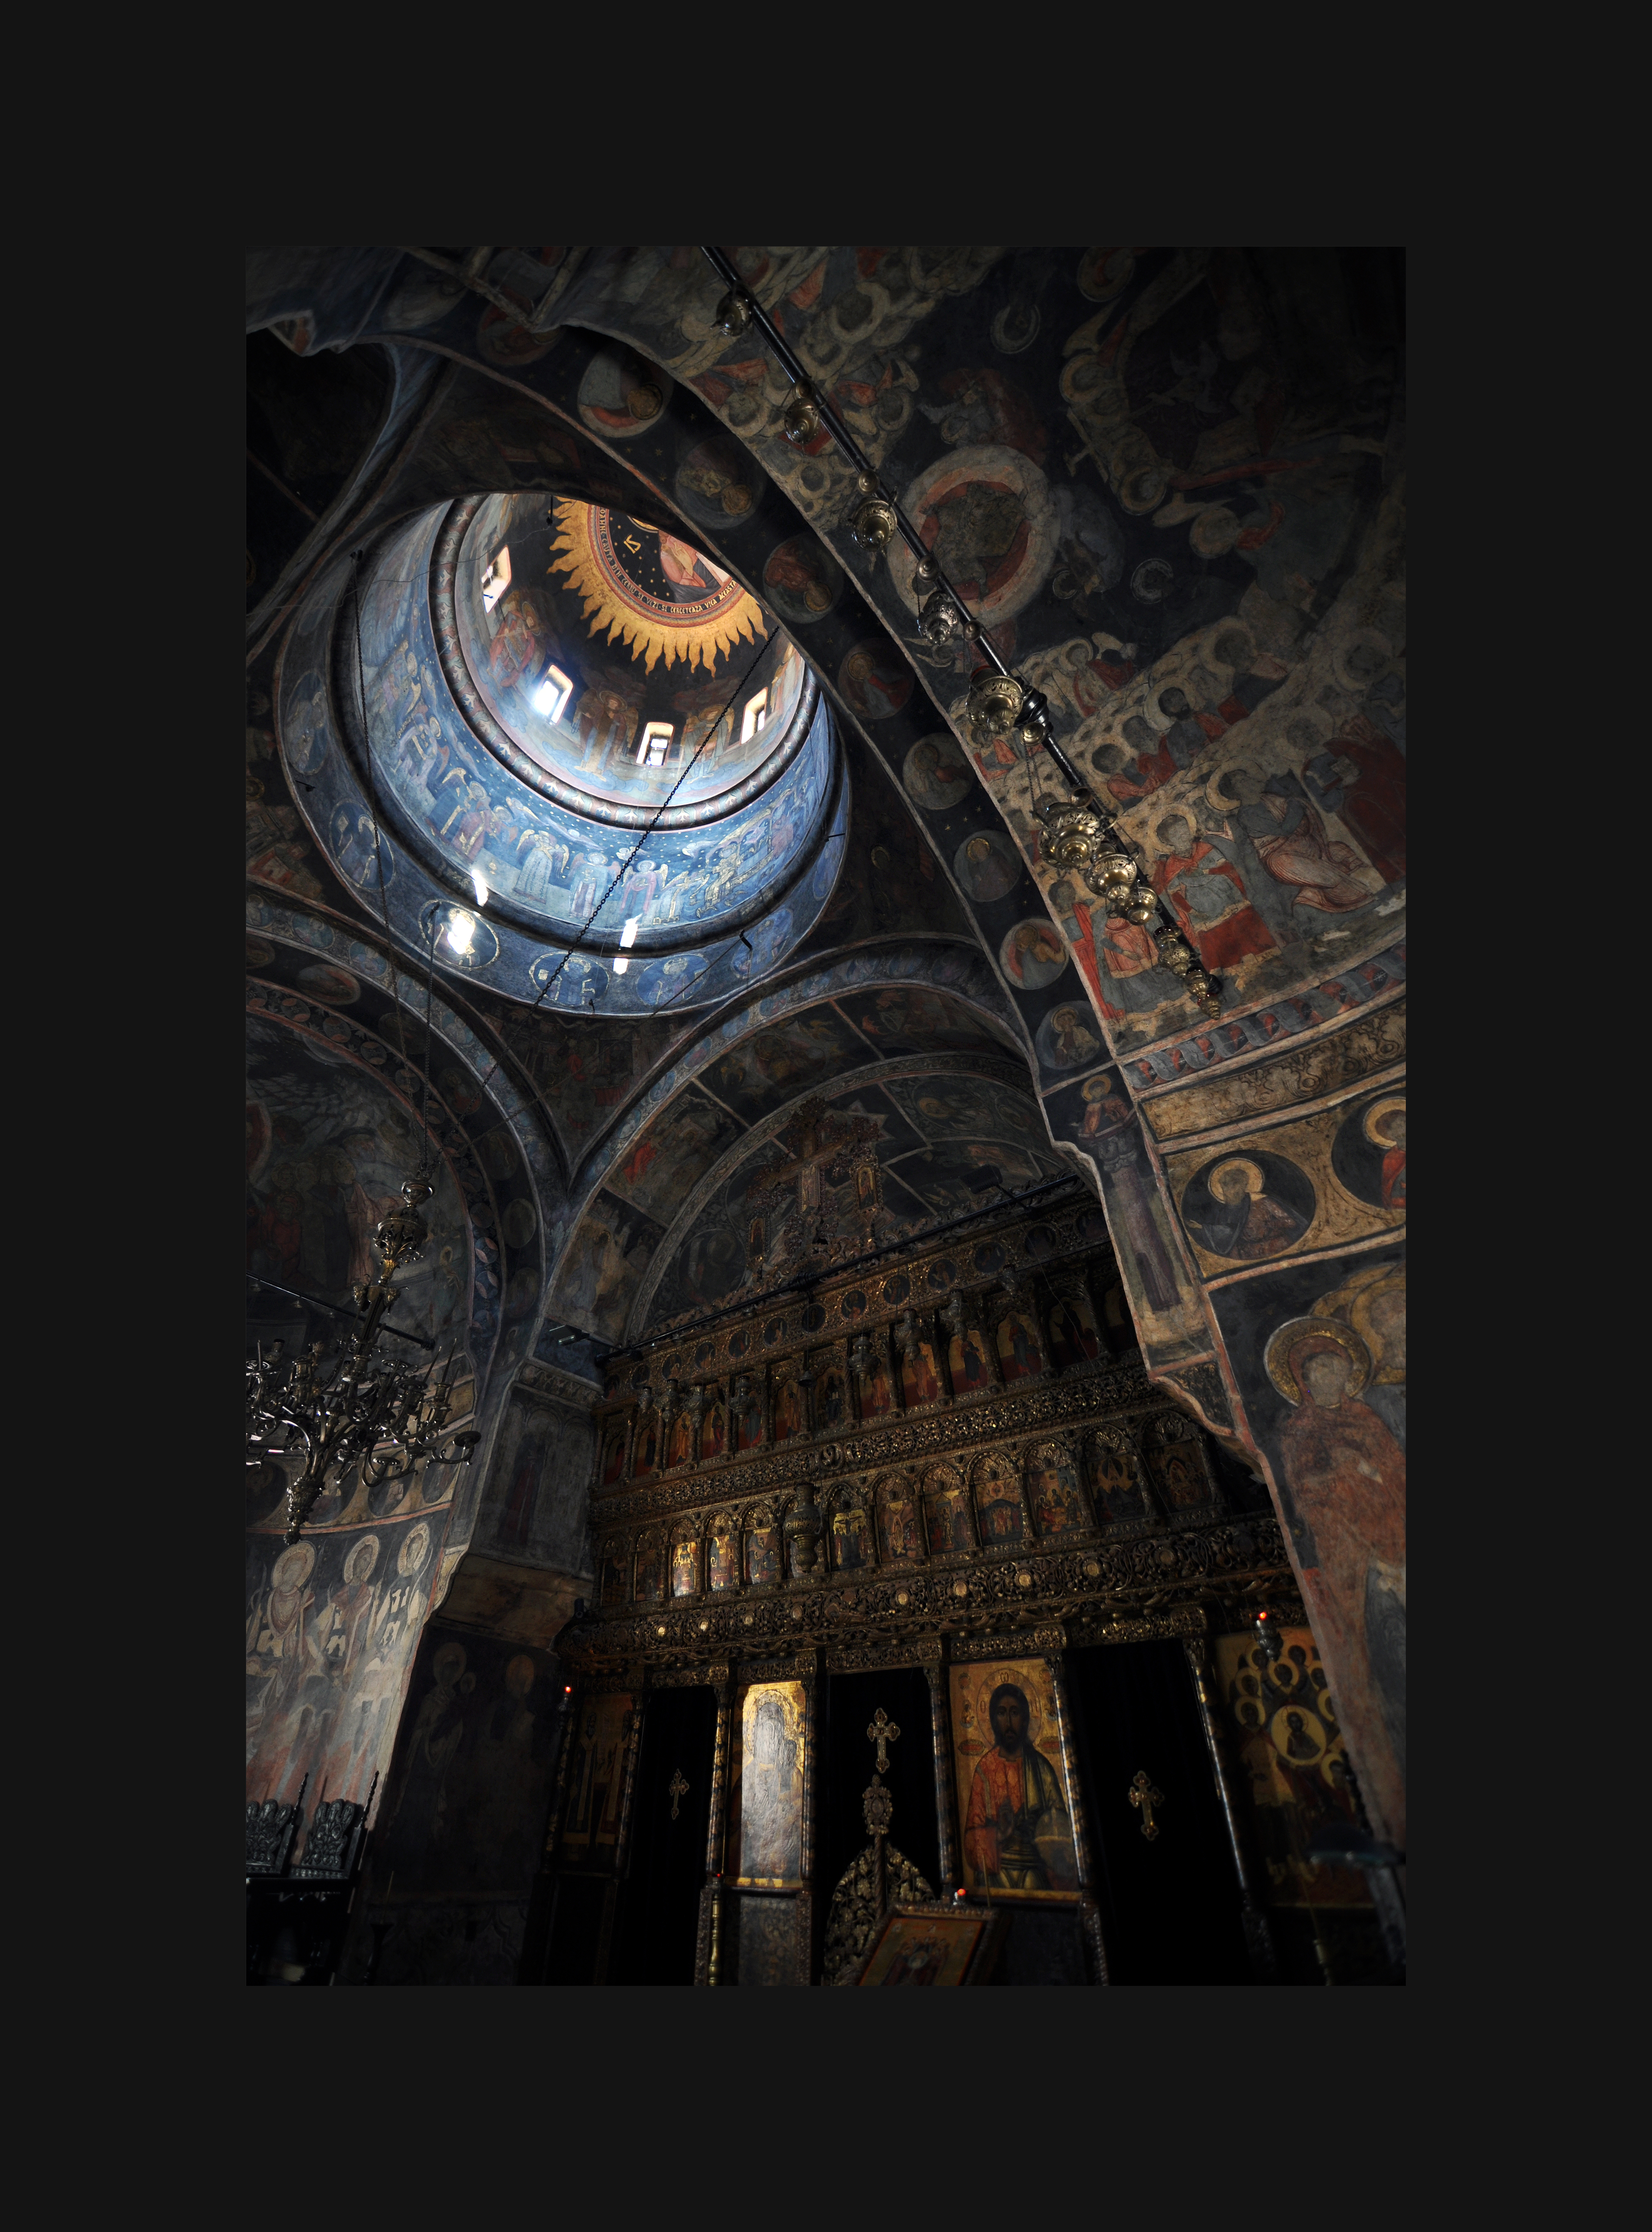
light, architecture, photography, interior, window, monument, photo, europe, arch, religion, darkness, church, cathedral, nikon, place of worship, photos, de, iconography, monastery, symmetry, fotografie, christianity, romana, arc, orthodox, vaulting, eastern, fresco, dome, icon, romania, icons, bucharest, convent, d90, bor, biserica, arhitectura, orthodoxy, lumina, iconografie, cupola, pendentives, pendentive, pandantiv, pandantivi, romanian, icoana, iconostas, iconostasis, ortodoxa, patrimoniu, ortodox, fresca, frescoes, manastirea, manastire, cladire, bucuresti, centrulvechi, lipscani, stavro, stavropoleos, brancovenesc, 1724, godslight, lmibiima1946401, eik n, thegoldenphoenix